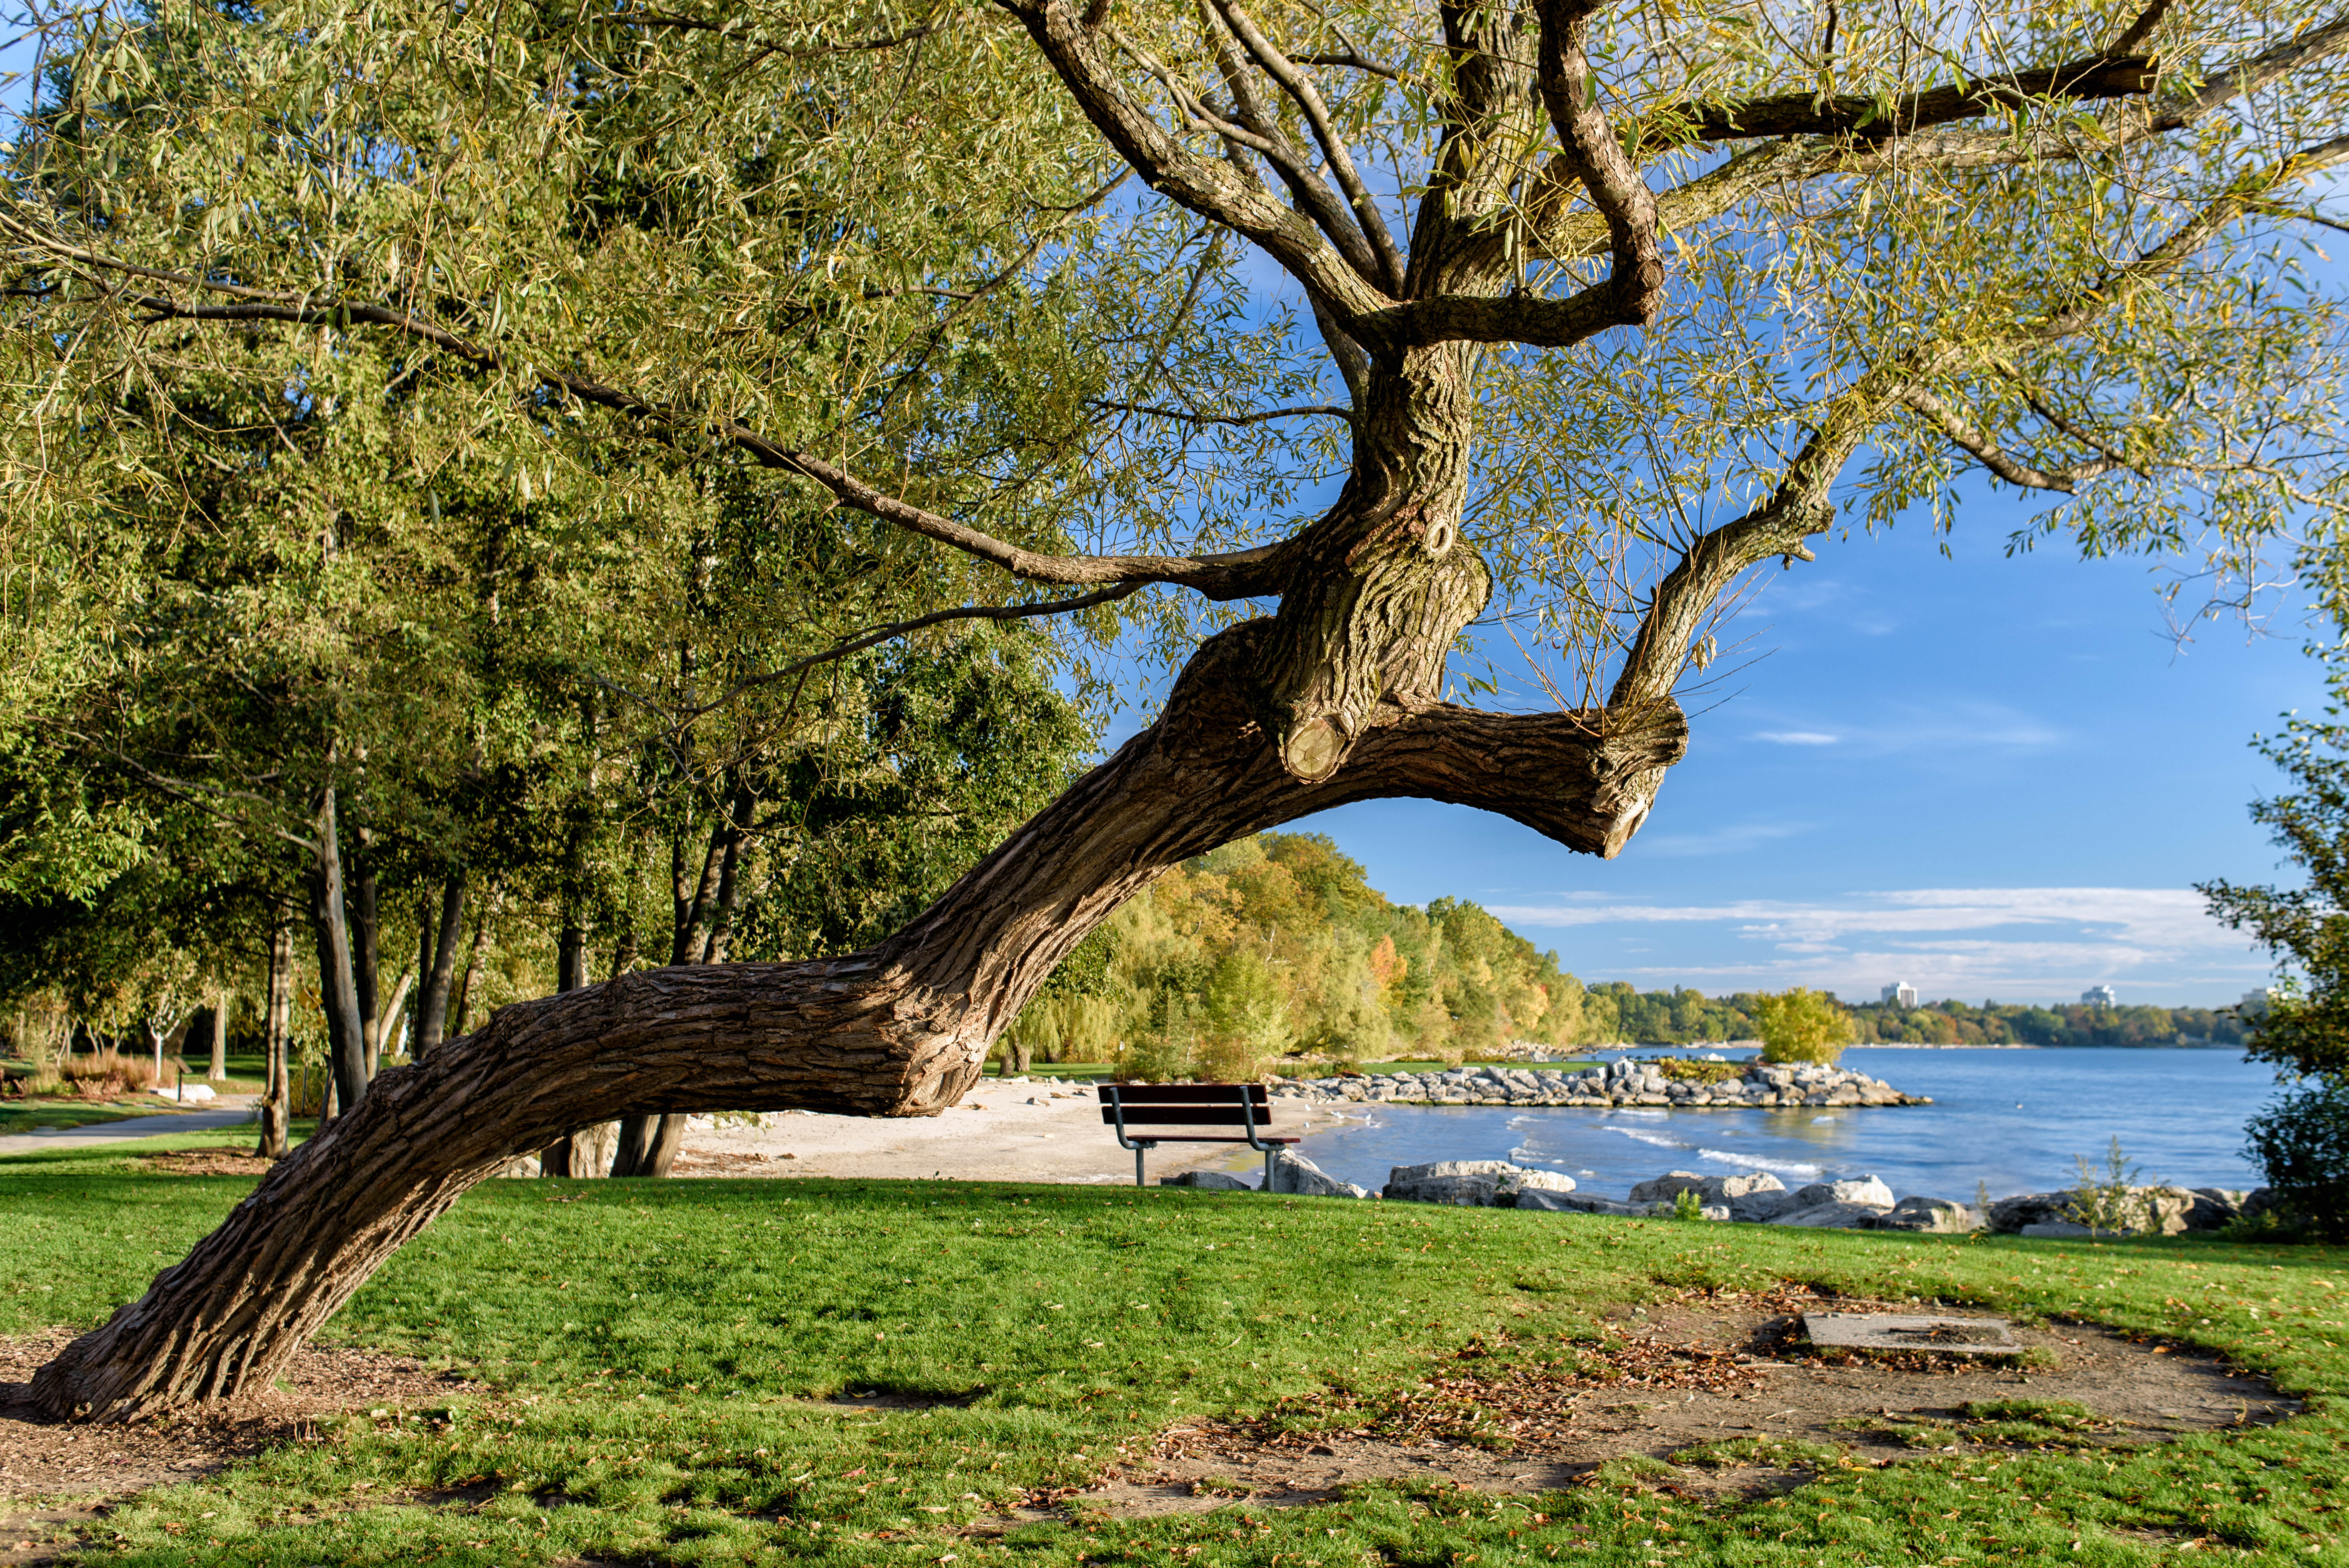
landscape, tree, water, nature, branch, plant, leaf, fall, flower, lake, autumn, park, botany, nikon, trees, sunny, willow, publicdomain, canada, domain, public, jack, d750, mississauga, ontario, darling, ca, woodland, woody plant